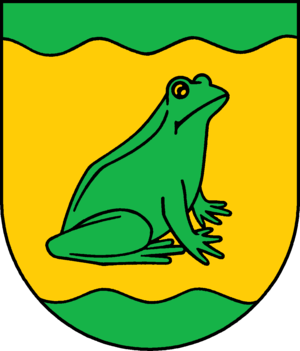
Poggensee
Coat of arms of Poggensee
Poggensee er en kommune i det nordlige Tyskland, beliggende i Amt Sandesneben-Nusse i den nordvestlige del af Kreis Herzogtum Lauenburg. Kreis Herzogtum Lauenburg ligger i delstaten Slesvig-Holsten.